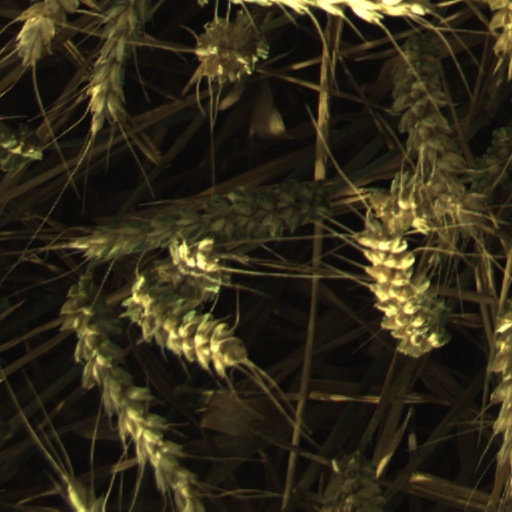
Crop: wheat